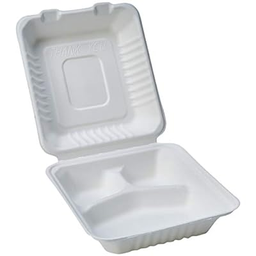
Label: paper